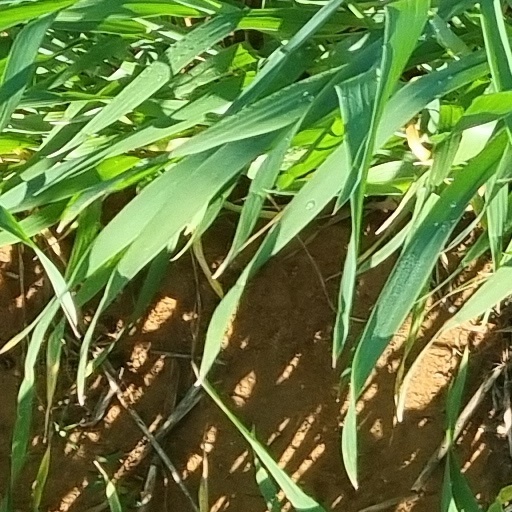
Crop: wheat